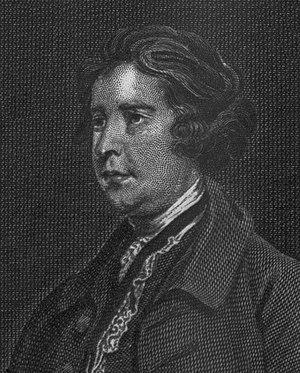
Heinrich Friedrich Karl Reichsfreiherr vom und zum Stein est un homme d'État et un réformateur prussien. La forme francisée de son nom, baron Charles Henri de Stein est répandue en France dans les ouvrages historiques.